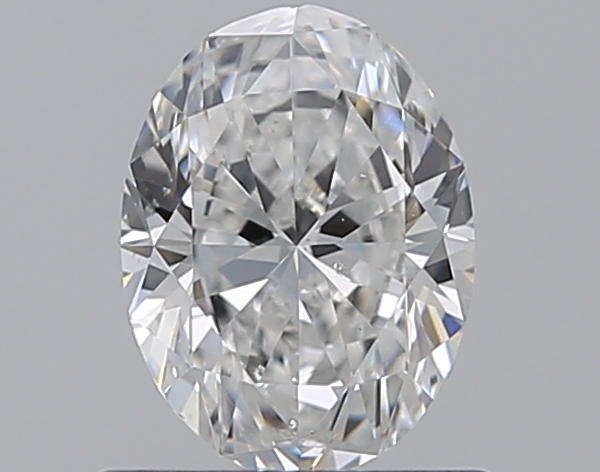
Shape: oval
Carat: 0.7
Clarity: SI1
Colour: E
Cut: EX
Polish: EX
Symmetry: VG
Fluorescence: N
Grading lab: GIA
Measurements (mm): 6.68 x 4.97 x 3.11